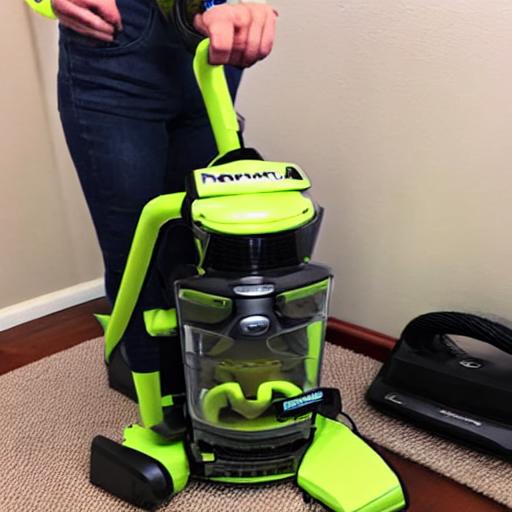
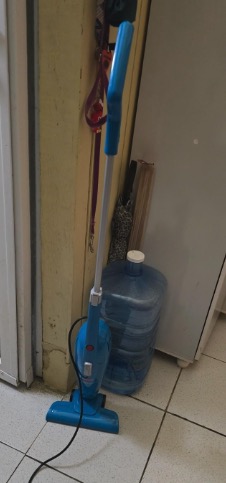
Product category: items_vacuum
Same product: no